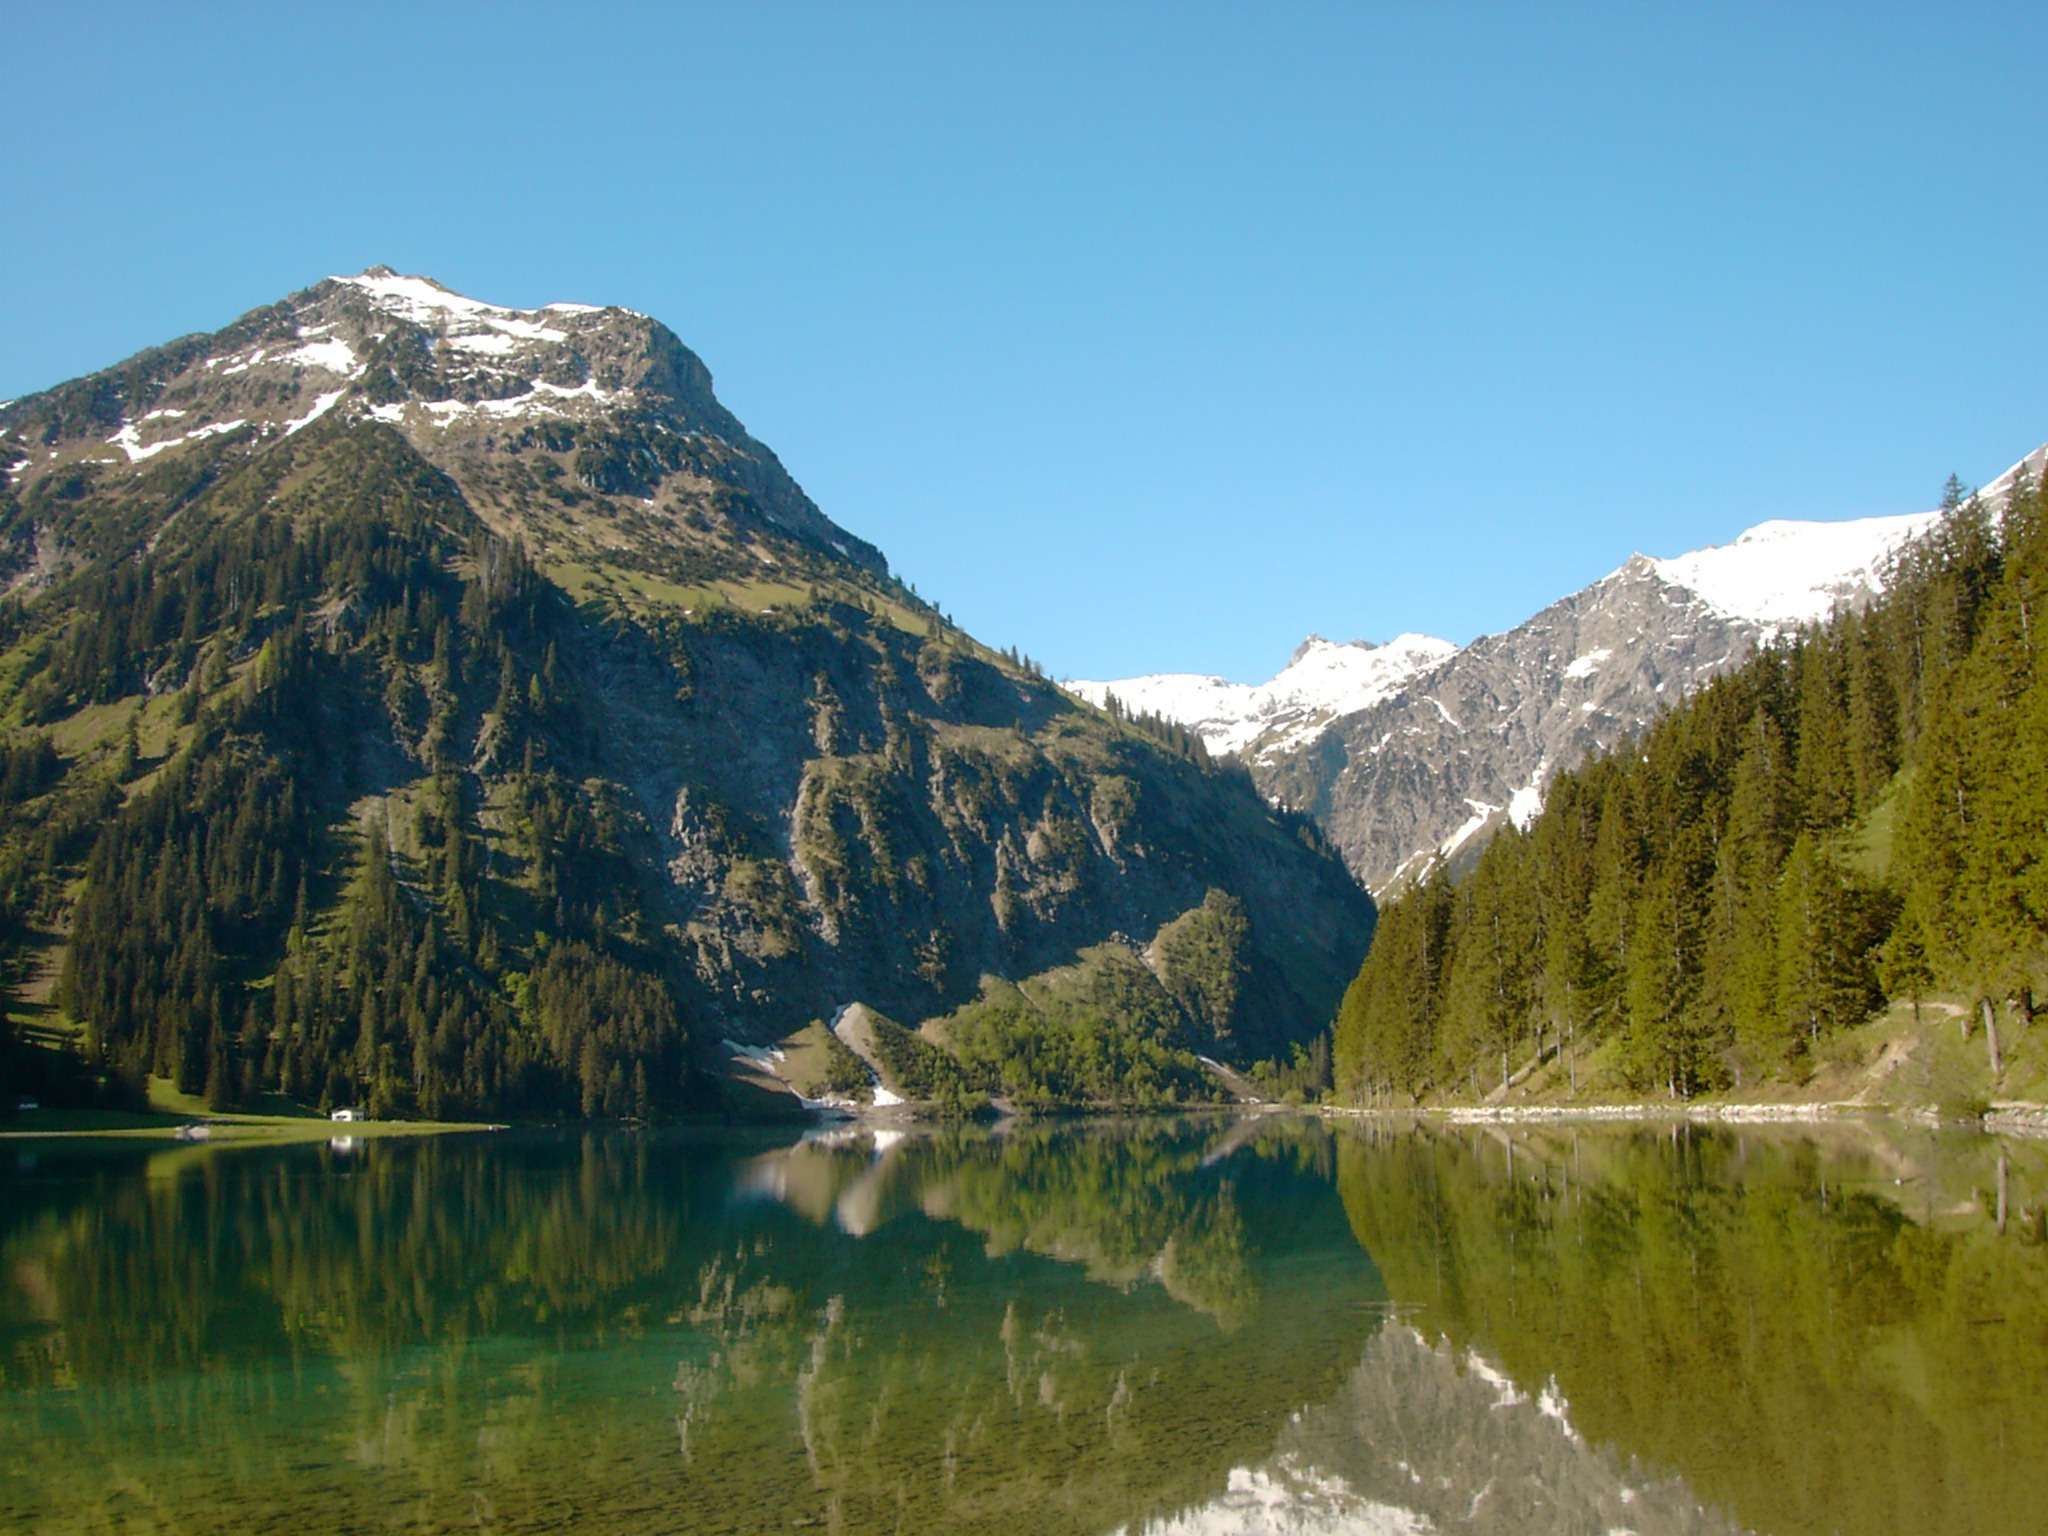
wilderness, mountain, lake, valley, mountain range, fjord, reservoir, alps, plateau, fell, loch, tyrol, landform, tarn, mountain pass, vilsalpsee, tannheimertal, geographical feature, mountainous landforms, glacial landform, vilsalpseeberge